John Bettes the Elder

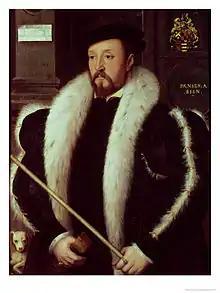
Portrait of Thomas Wentworth, 1st Baron Wentworth, 1549, attributed to John Bettes the Elder

John Bettes the Elder (active "c." 1531–1570) was an English artist whose few known paintings date from between about 1543 and 1550. His most famous work is his "Portrait of a Man in a Black Cap". His son, John Bettes the Younger (with whom he is sometimes confused), was a pupil of Nicholas Hilliard who painted portraits during the reign of Elizabeth I and James I.